Royal Saudi Air Force

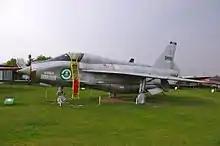
SAF Roundel on the side of a Lightning Aircraft

The Royal Saudi Air Force was formed in the mid-1920s with British assistance from the remains of the Hejaz Air Force. It was initially equipped with Westland Wapiti IIA general purpose aircraft flown by pilots who had served Ali of Hejaz but had been pardoned by the Saudi king.